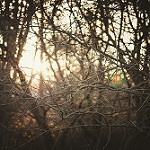
Scene: Outdoor